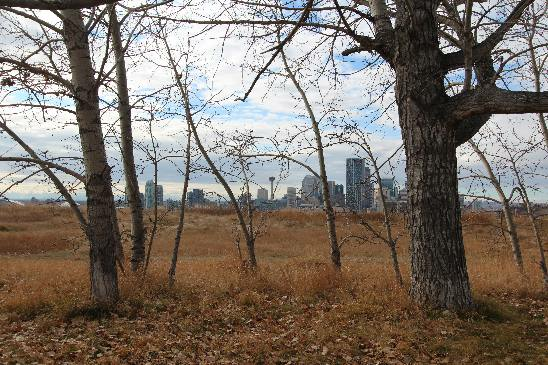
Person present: No